Carl Clemen

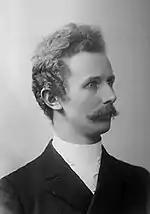
Carl Clemen

Carl Christian Clemen (30 March 1865, near Leipzig – 8 July 1940, Bonn), best known as Carl Clemen, was a German theologian and religious historian. He was a member of the history of religions school.